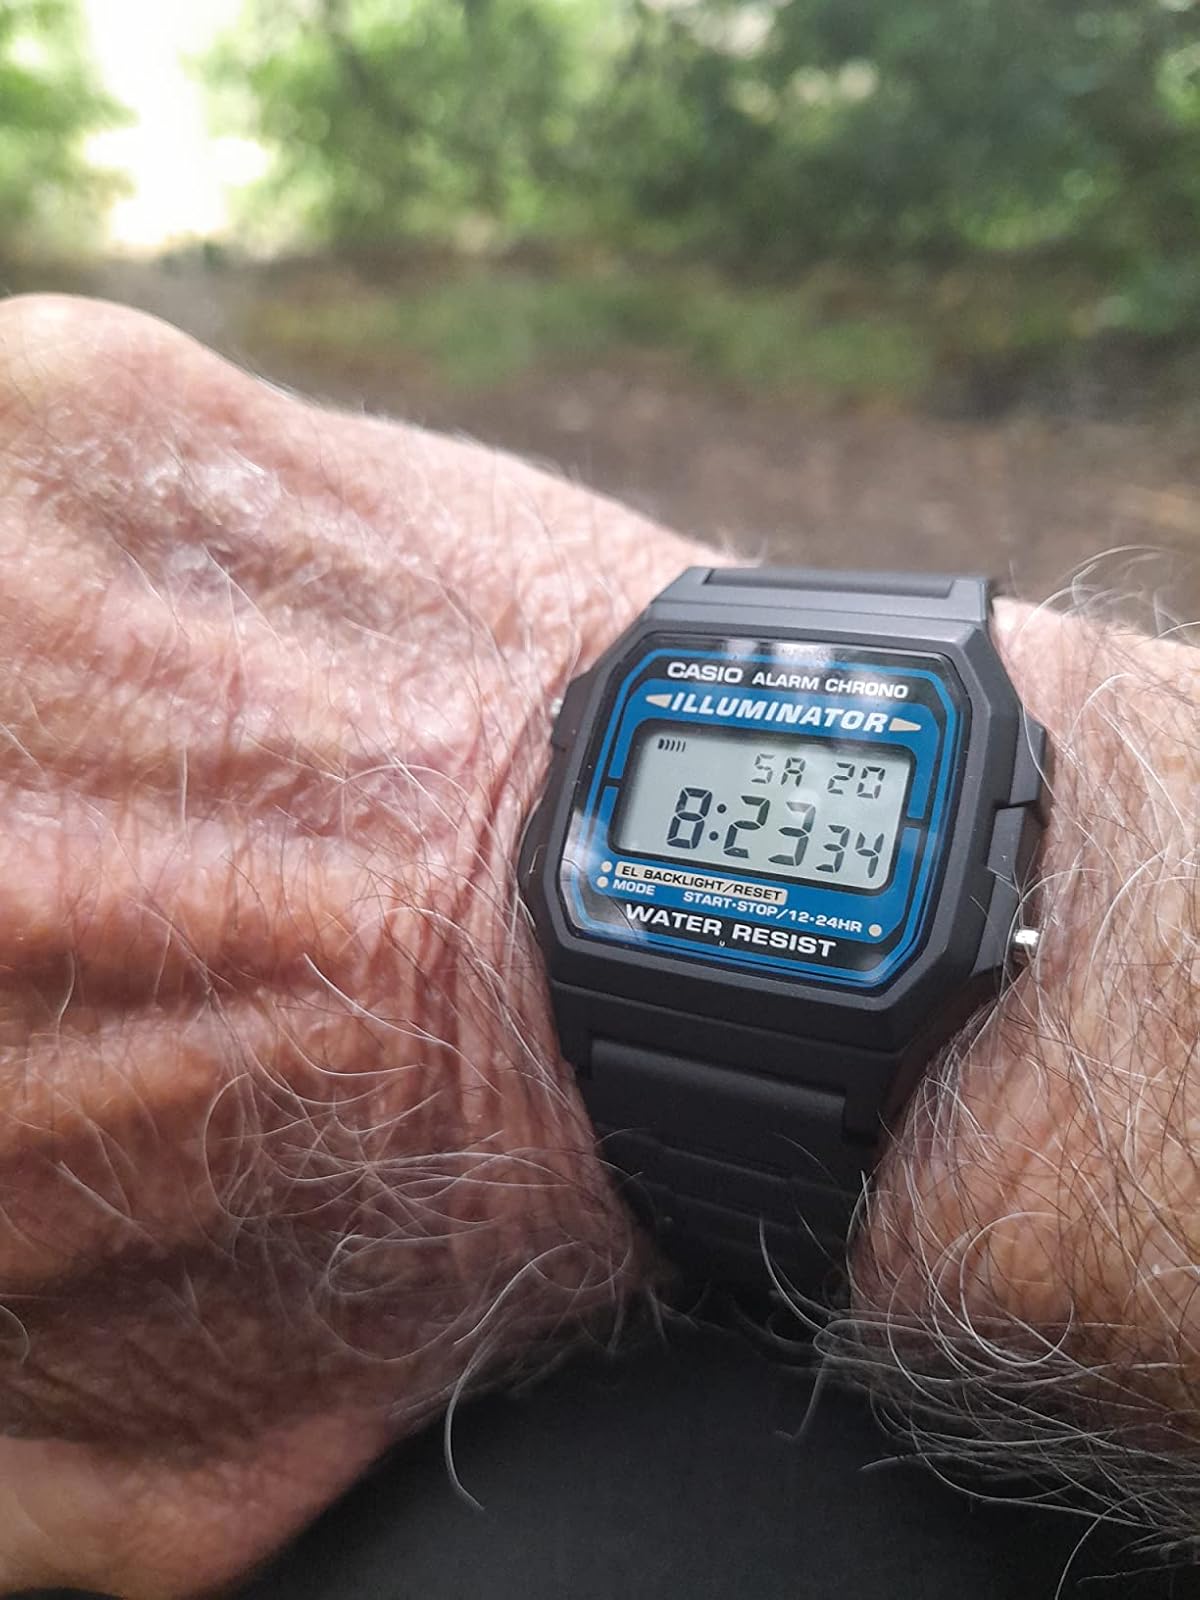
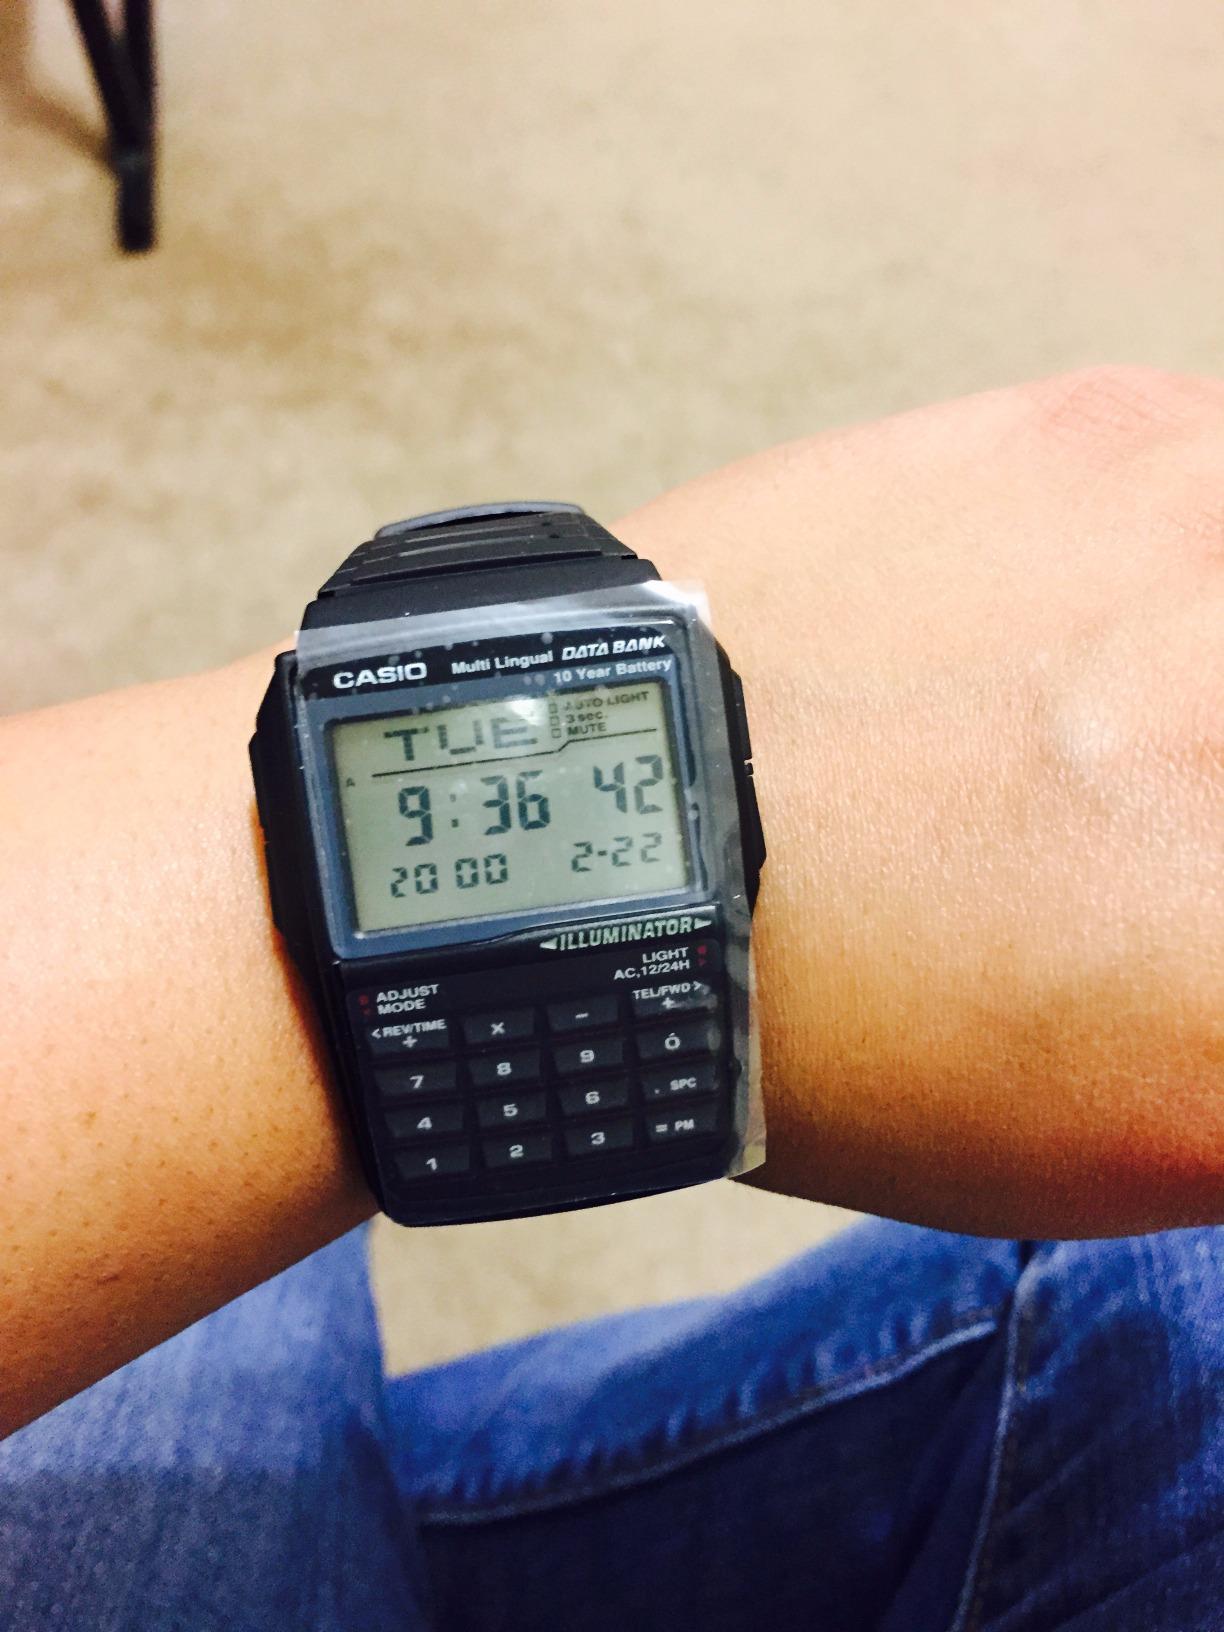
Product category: accessories_watch
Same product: no